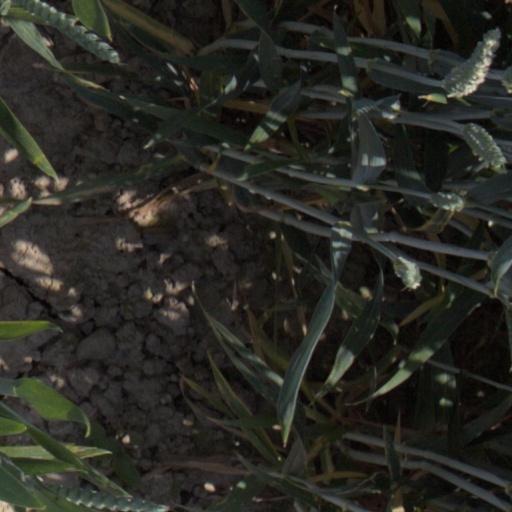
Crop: wheat